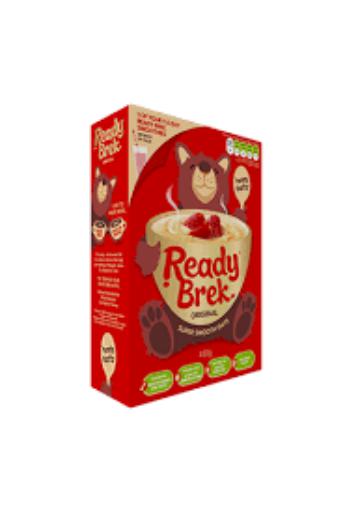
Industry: Food